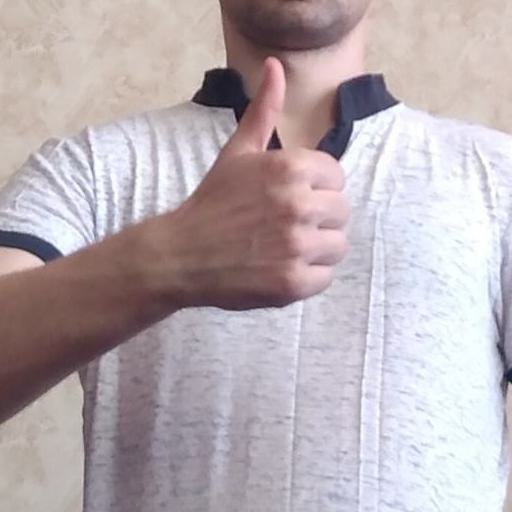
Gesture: like